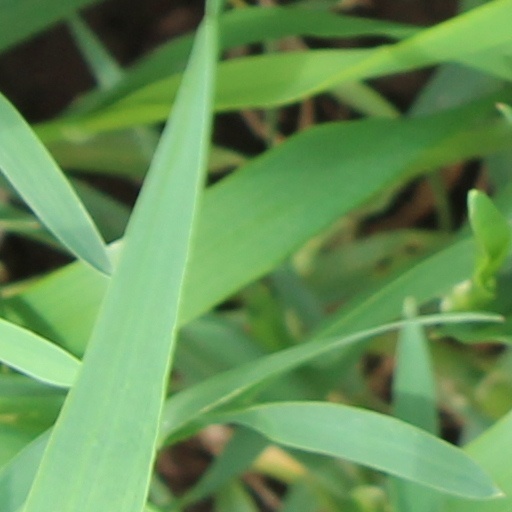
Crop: wheat